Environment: lab
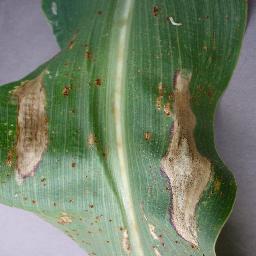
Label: northern_corn_leaf_blight